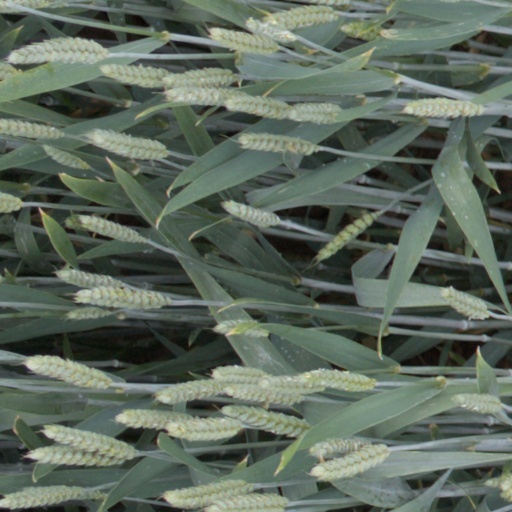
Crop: wheat